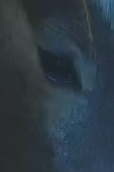
Face region: eyes (orbital_tightening_and_eye_area)
Pain indicator: moderately_present